Environmental Science Services Administration

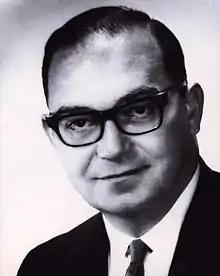
Robert M. White, ca. 1971. He was the Administrator of ESSA throughout its existence.

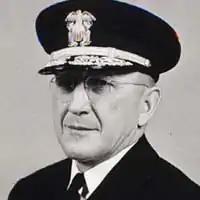
Vice Admiral H. Arnold Karo was Deputy Administrator of ESSA from 1965 to 1967.

The Environmental Science Services Administration (ESSA) was a United States Federal executive agency created in 1965 as part of a reorganization of the United States Department of Commerce. Its mission was to unify and oversee the meteorological, climatological, hydrographic, and geodetic operations of the United States. It operated until 1970, when it was replaced by the new National Oceanic and Atmospheric Administration (NOAA).